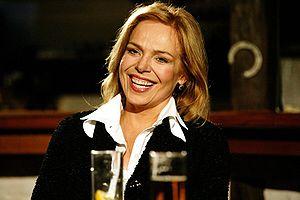
On appelle de manière générale Première dame l'épouse d'un chef d'État ou de gouvernement.
Dagmar Havlová, née Veškrnová le 22 mars 1953 à Brno est une actrice tchèque, veuve de l'ancien président de la République tchèque Václav Havel, auquel elle s'est unie en 1997.